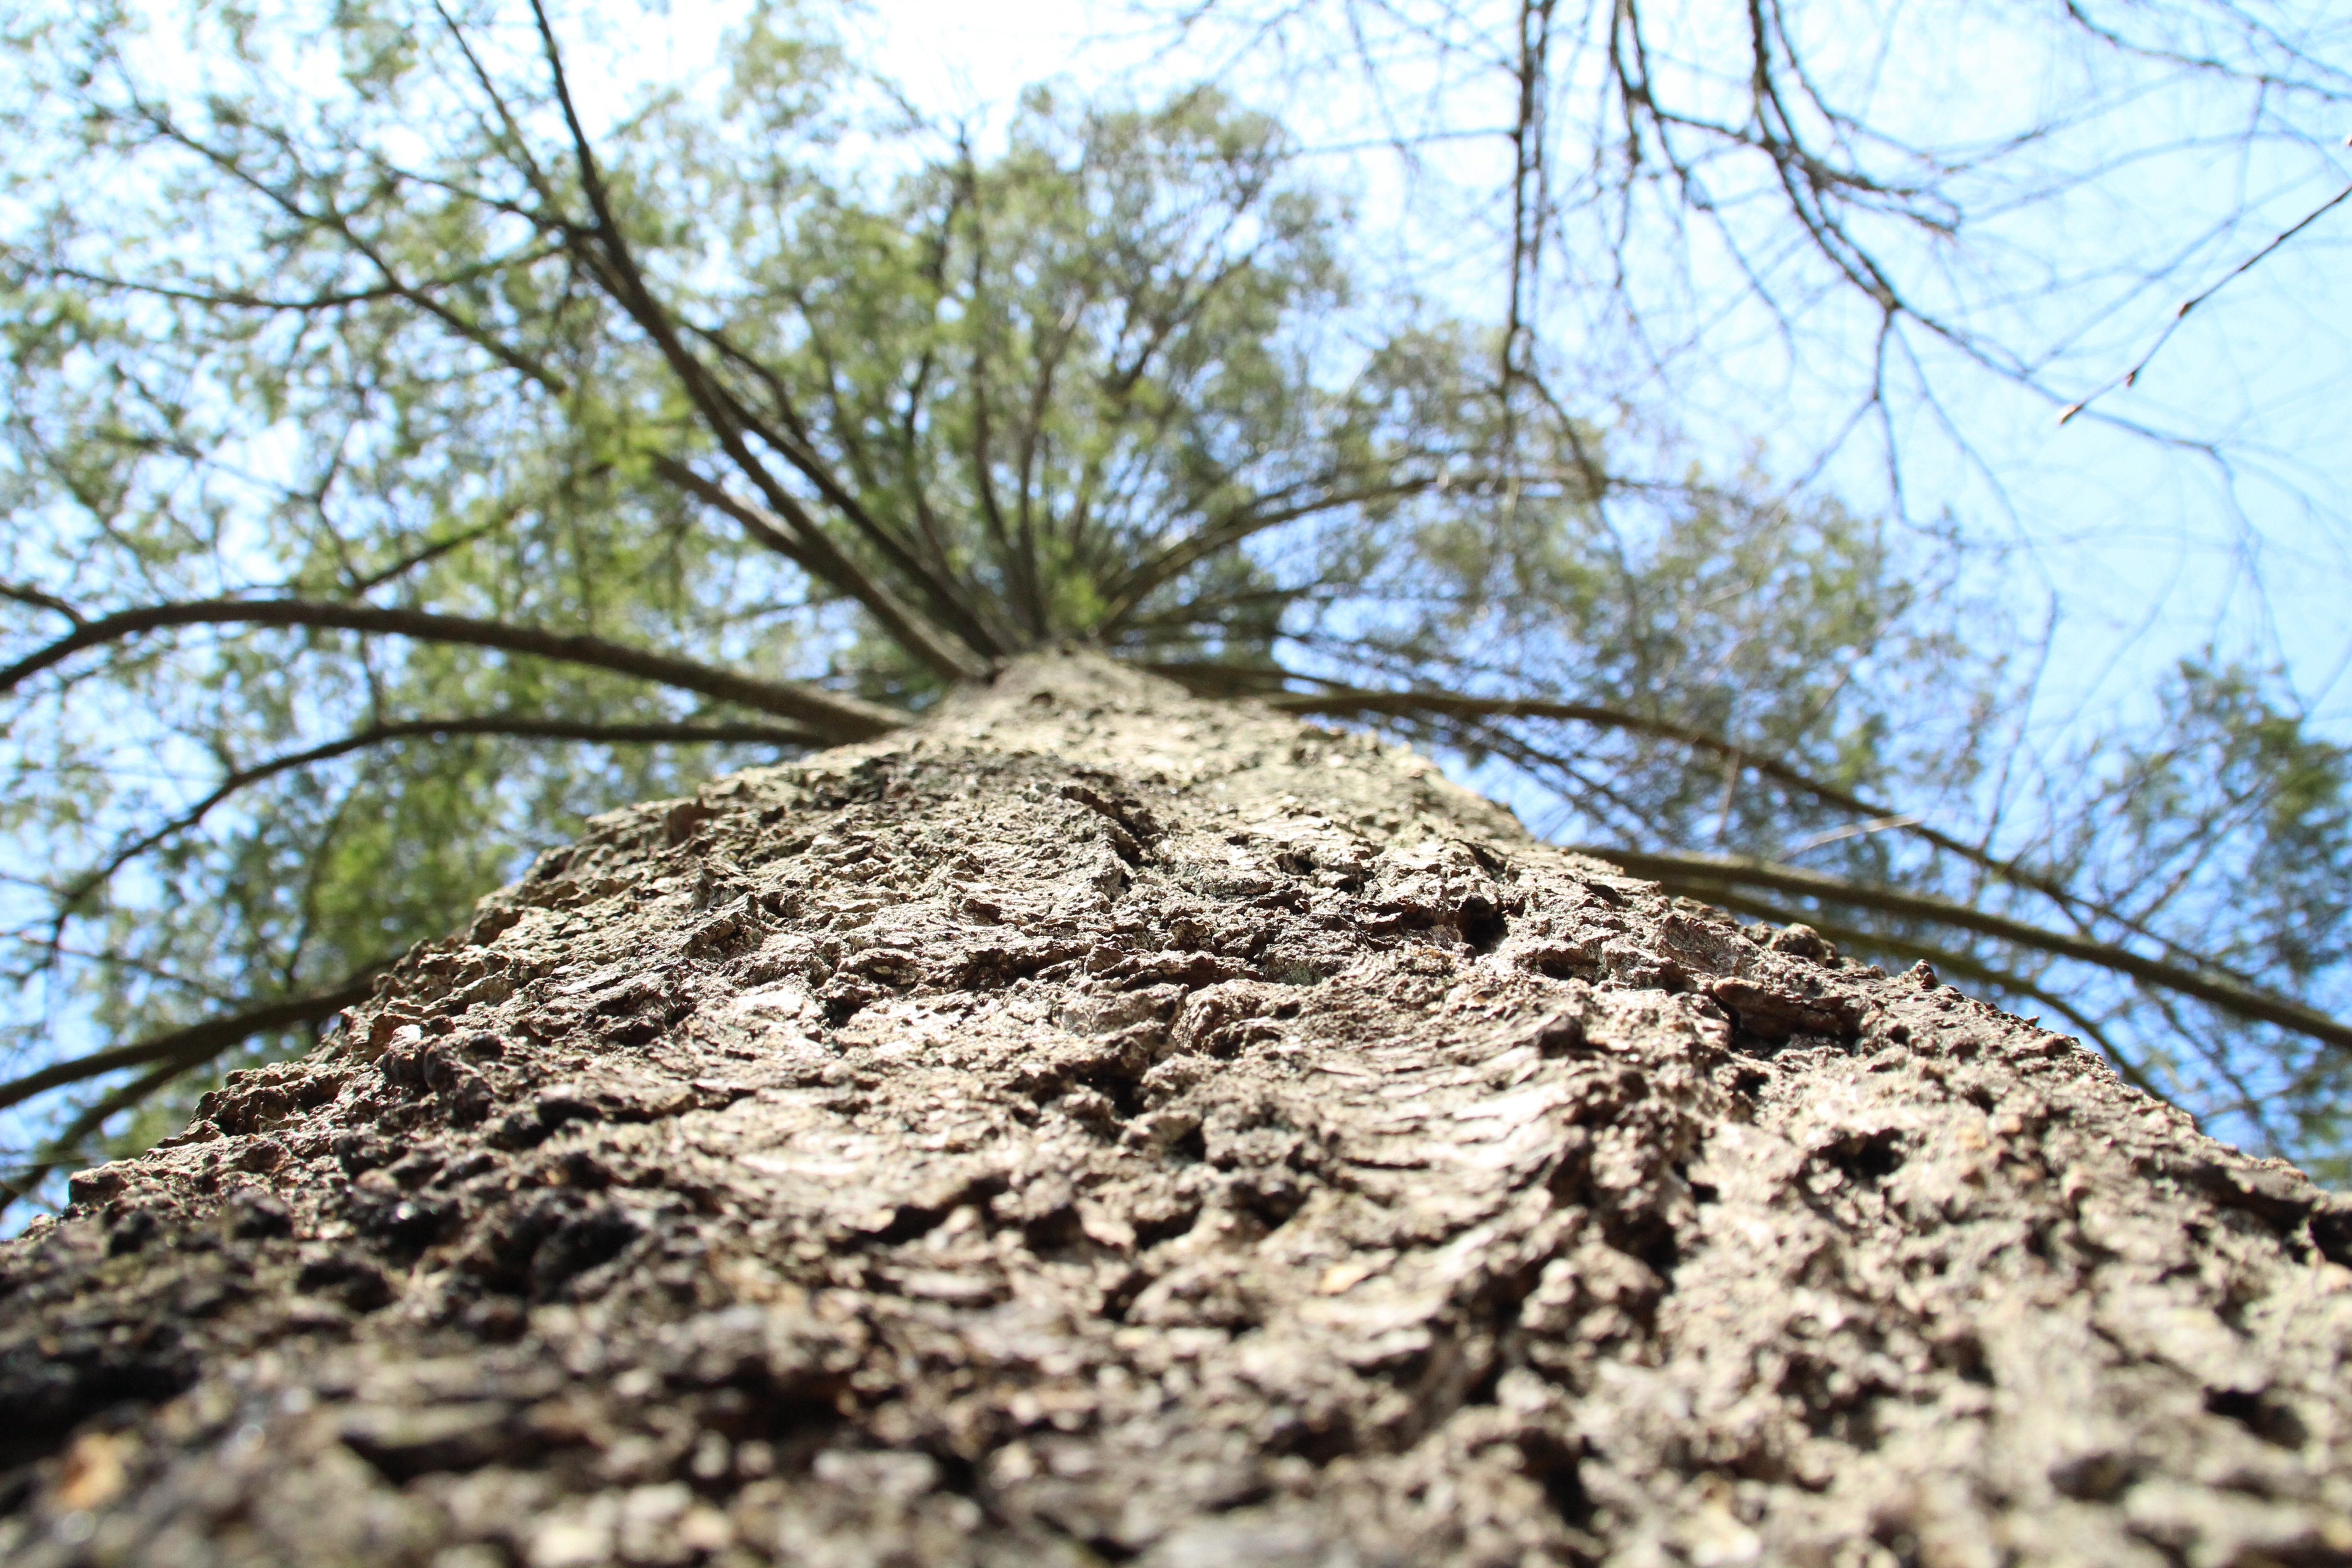
landscape, tree, nature, branch, plant, wood, flower, trunk, bark, foliage, spring, green, insect, soil, fauna, invertebrate, tree trunk, trees, leaves, background, woodland, smells of t, woody plant